Nicholas Gassaway

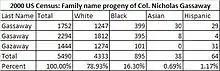

As of the Census of 2000, there were 5599 persons in the United States named Gassaway, Gasaway, Gasway or Gazaway. Of those roughly 79% were identified as white, 16% African-American, 1% Hispanic and less than 1% Asian-American.